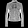
Label: Coat